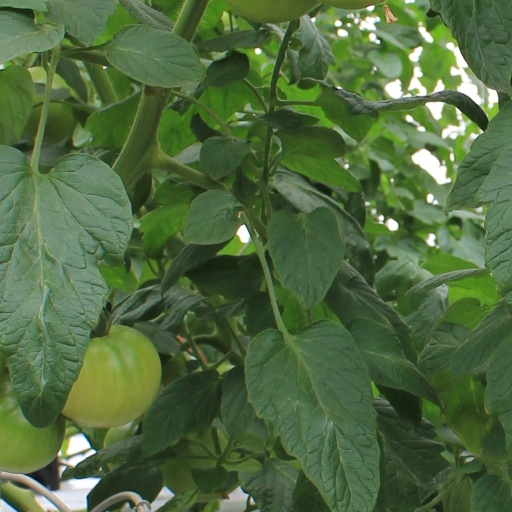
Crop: tomato